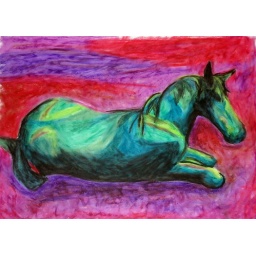
green horse lying down in oil pastels